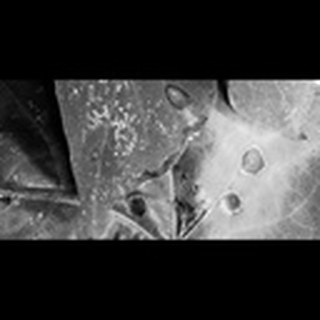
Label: cotton_target_spot